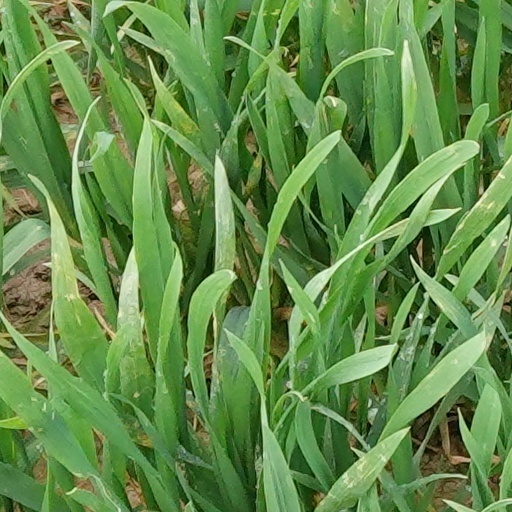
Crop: wheat